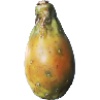
Label: Cactus fruit 1